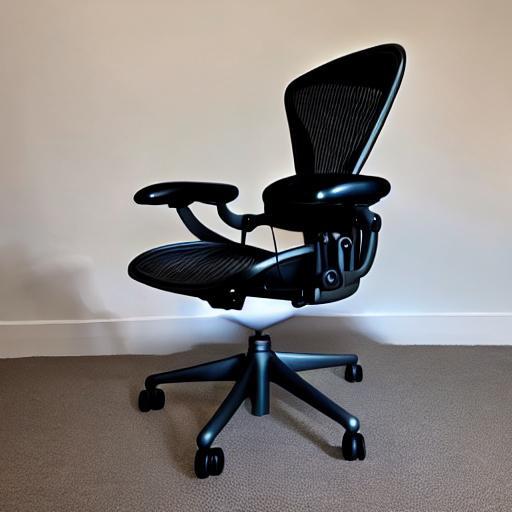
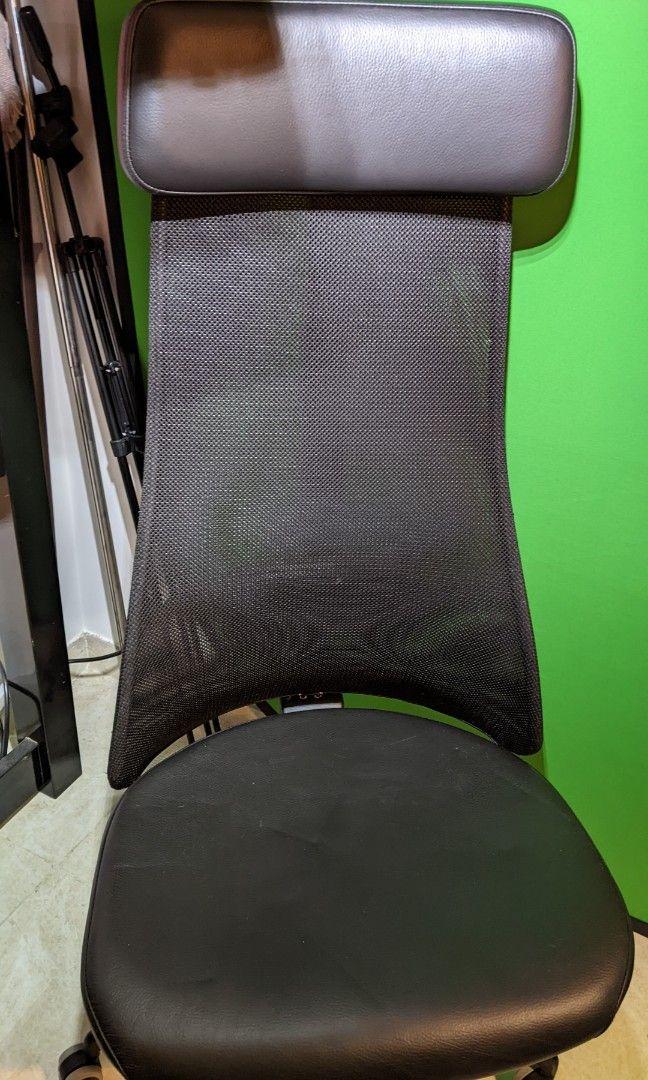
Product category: items_chair
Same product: no